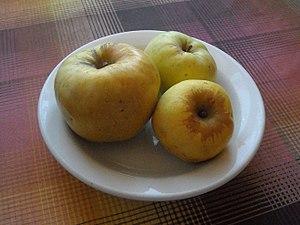
Antonovka est le nom d'un cultivar de pommier domestique et par extension celui de son fruit.